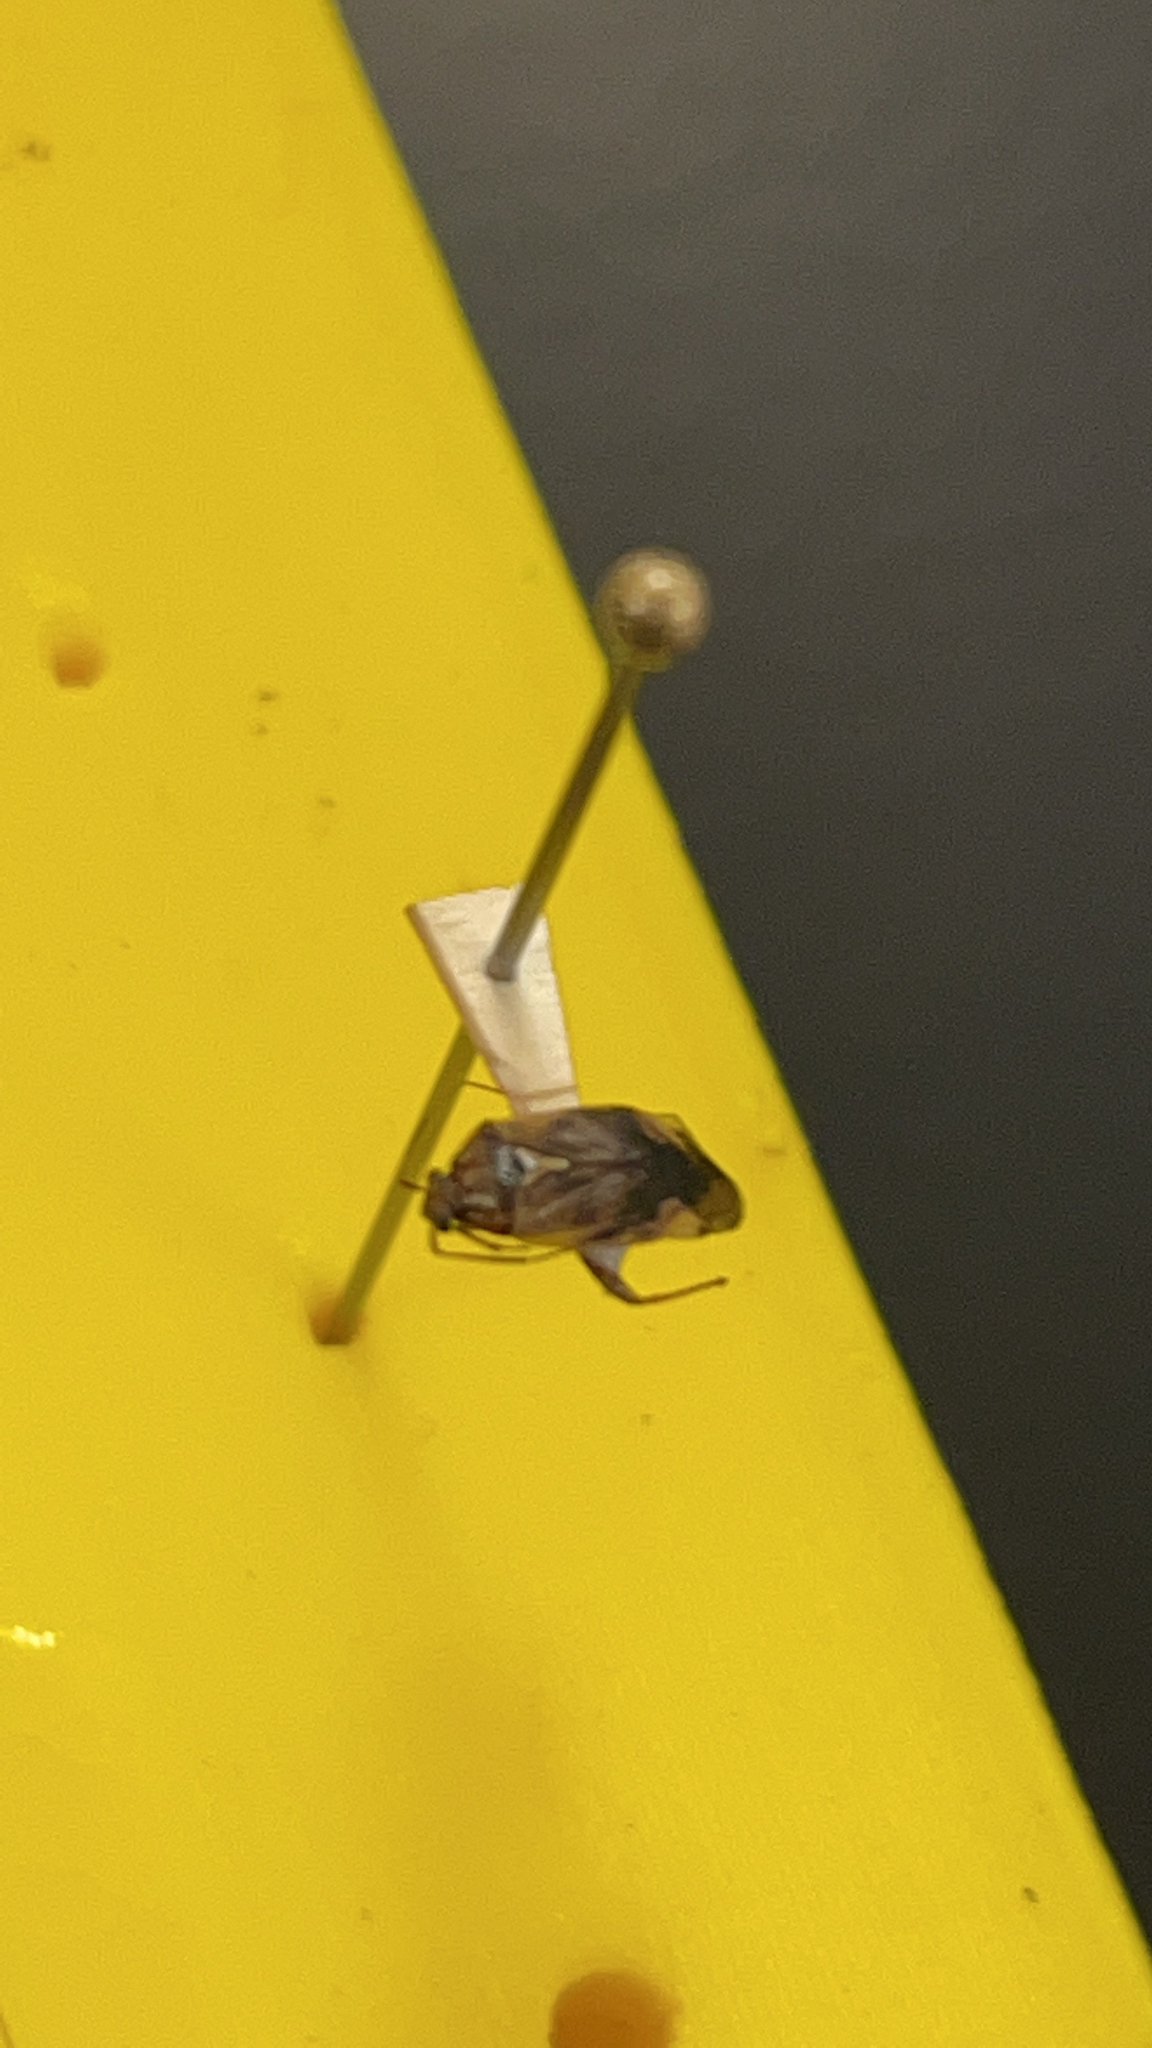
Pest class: lygus_bug